Roller Derby Brasil

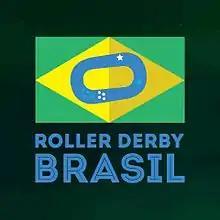
Team Brasil Logo

Roller Derby Brasil (Team Brasil) represents Brazil in women's international roller derby, such as at the Roller Derby World Cup.